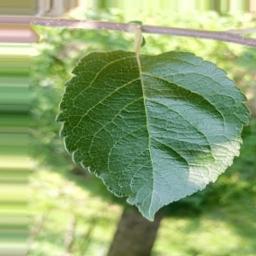
Label: Healthy